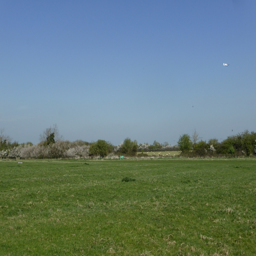
barely a cloud in the sky on a very warm afternoon .